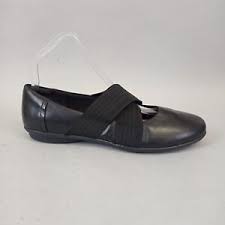
Label: Ballet Flat